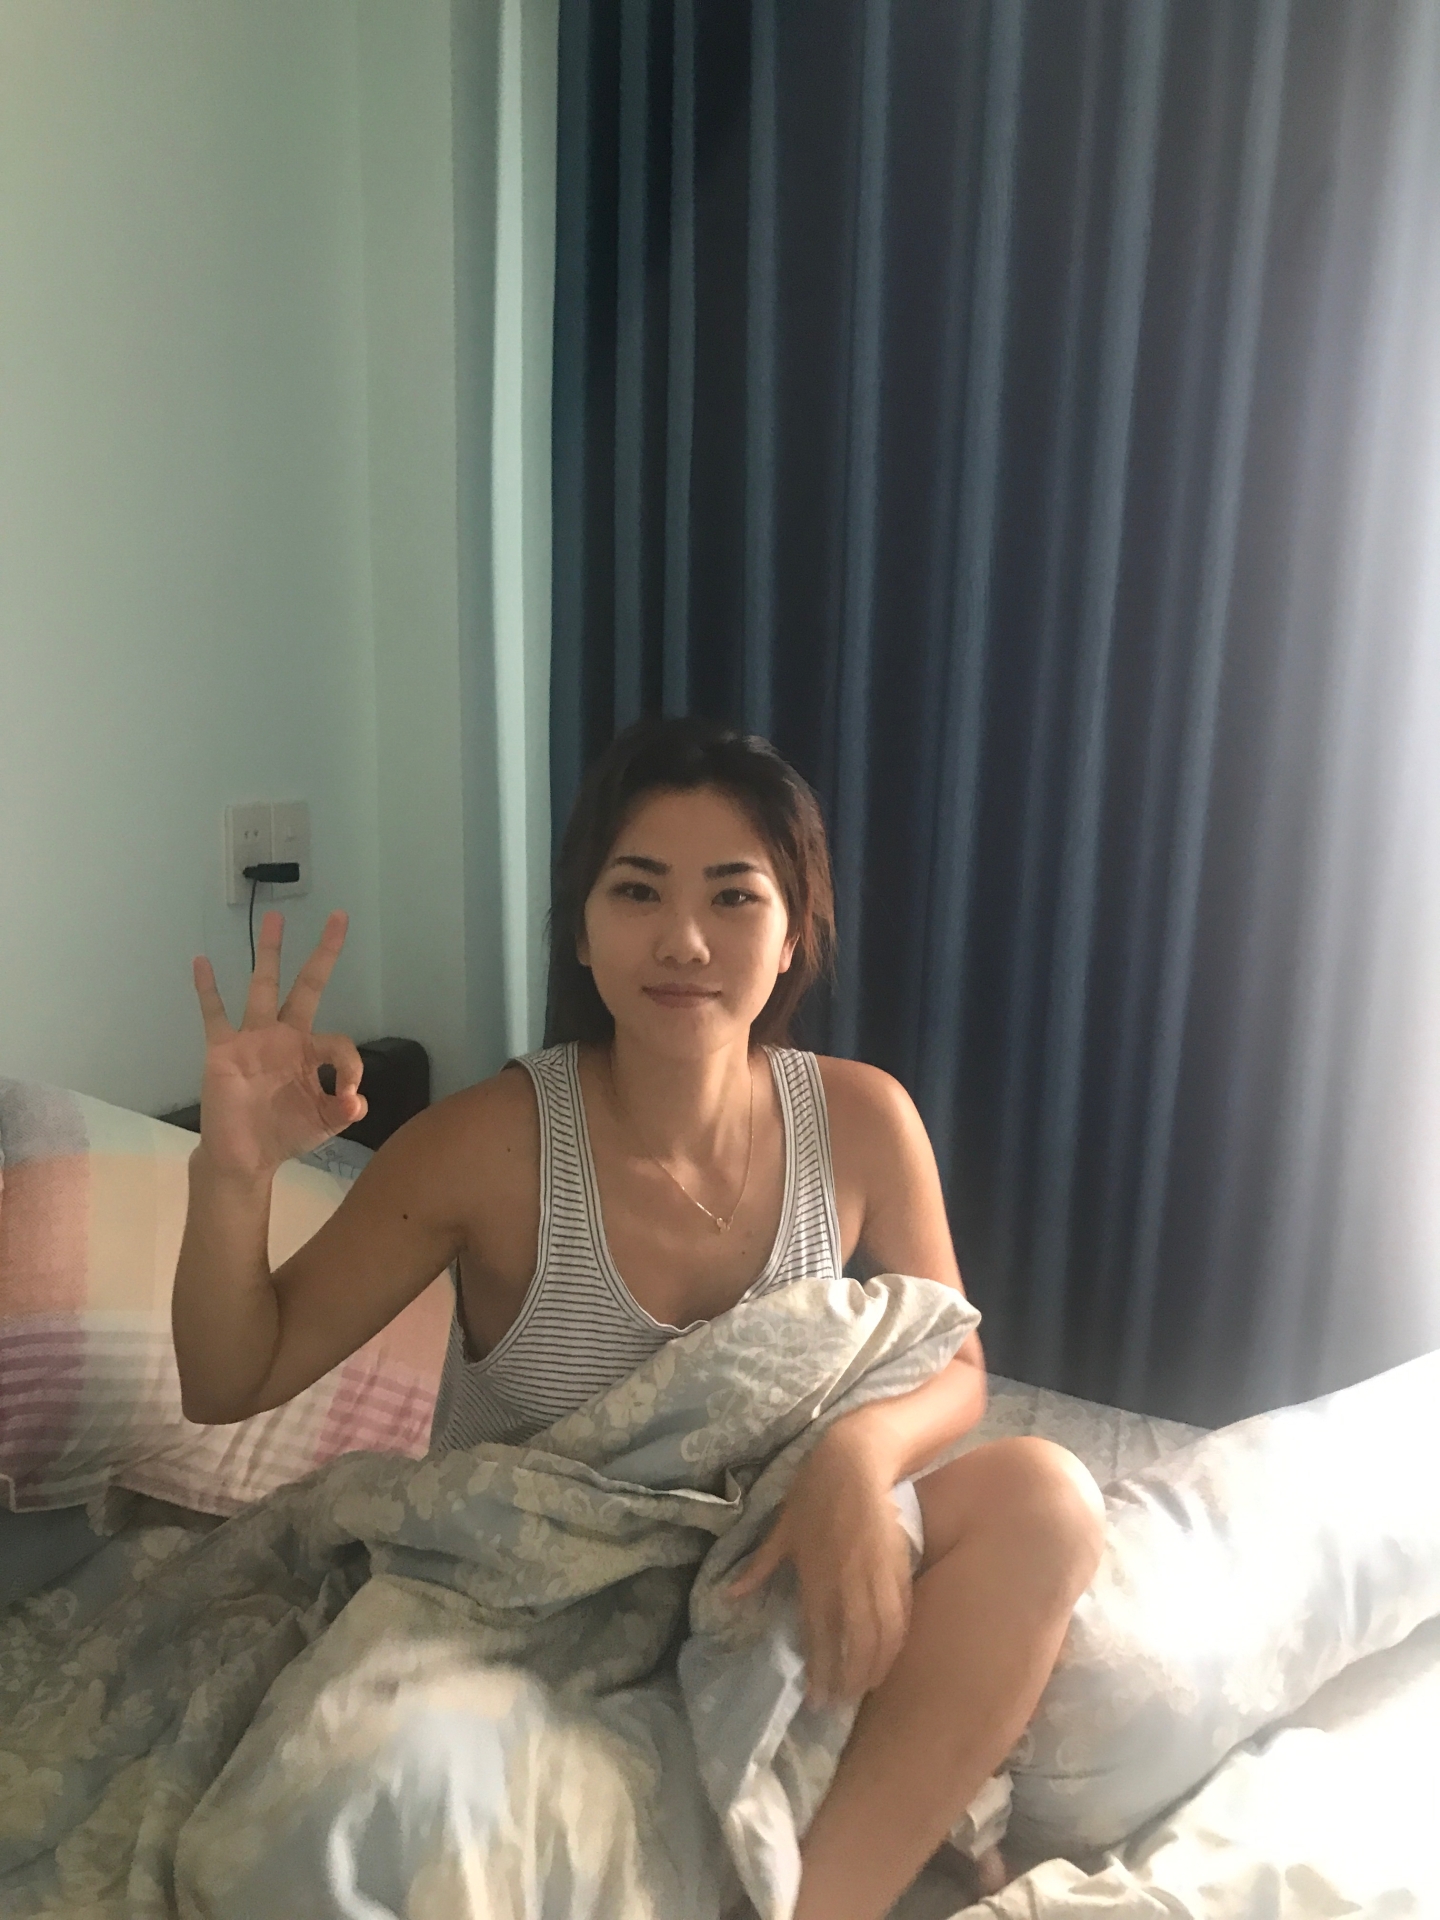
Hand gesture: ok